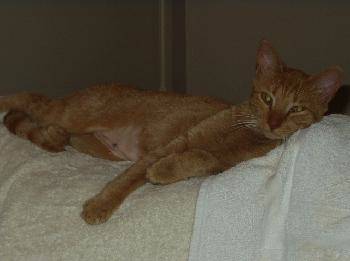
Label: cat